Derek Dooley (American football)

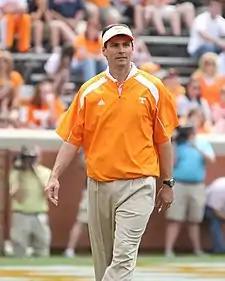
Dooley with the Tennessee Volunteers in 2010

Derek Vincent Dooley (born June 10, 1968) is an American football coach and former player who last served as a senior offensive analyst for the Alabama Crimson Tide. He served as the head football coach at Louisiana Tech University from 2007 to 2009 and the University of Tennessee from 2010 to 2012.